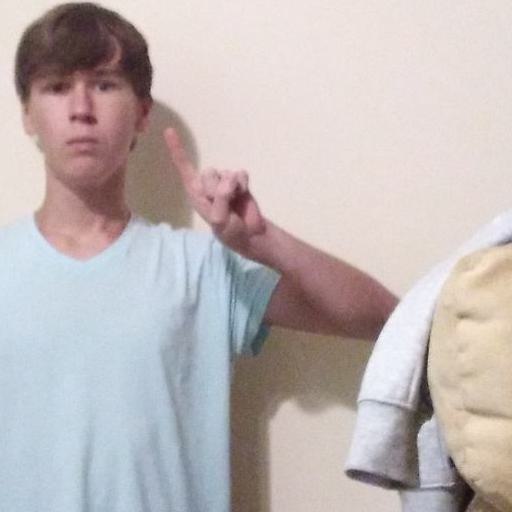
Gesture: one